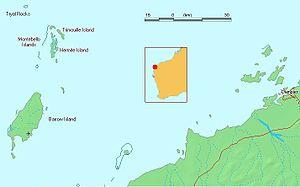
Les îles Montebello sont un archipel d'environ 174 îles à 130 km de la côte du Pilbara, au nord-ouest de l'Australie. Montebello signifie beau mont en italien.